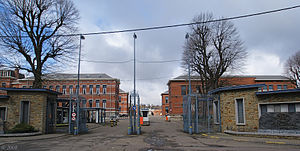
Fabrique Nationale
Fabrique Nationale de Herstal oftest forkortet til Fabrique Nationale eller FN, er en belgisk våbenfabrikant. Firmaets oficielle navn er FN Herstal.